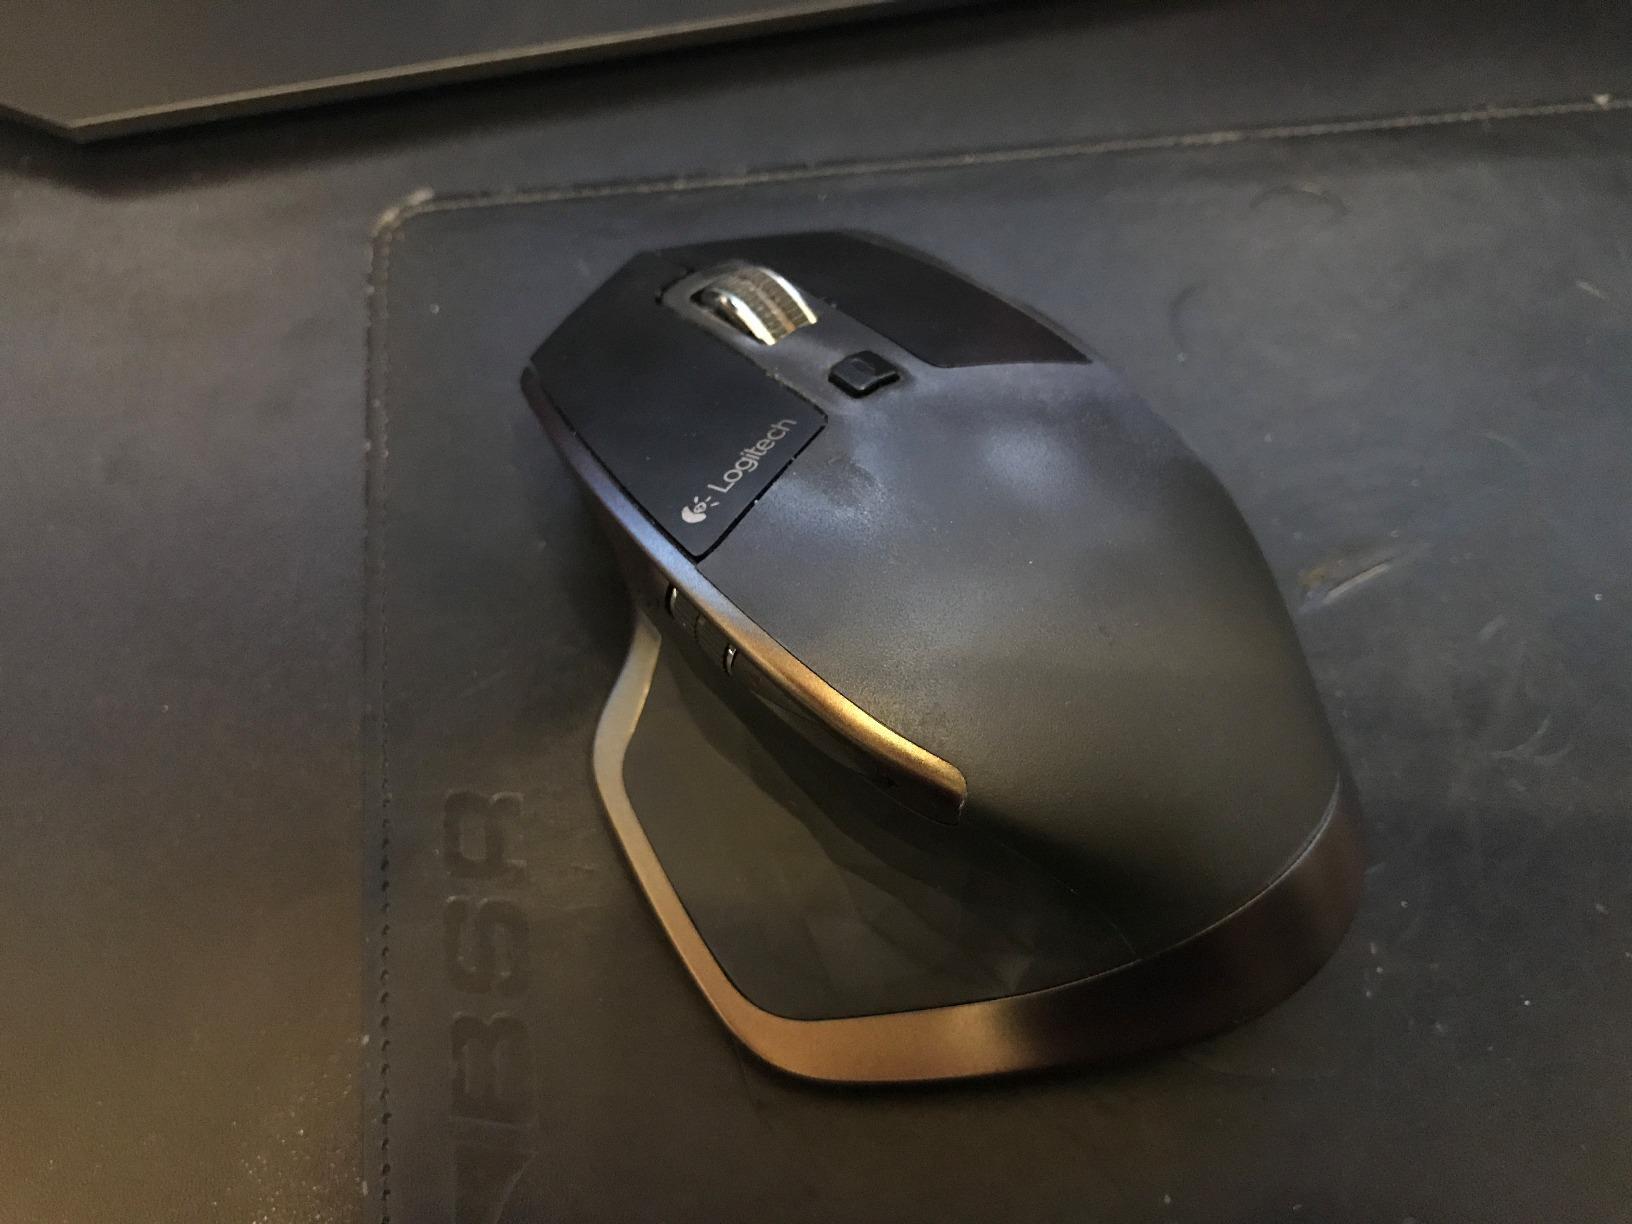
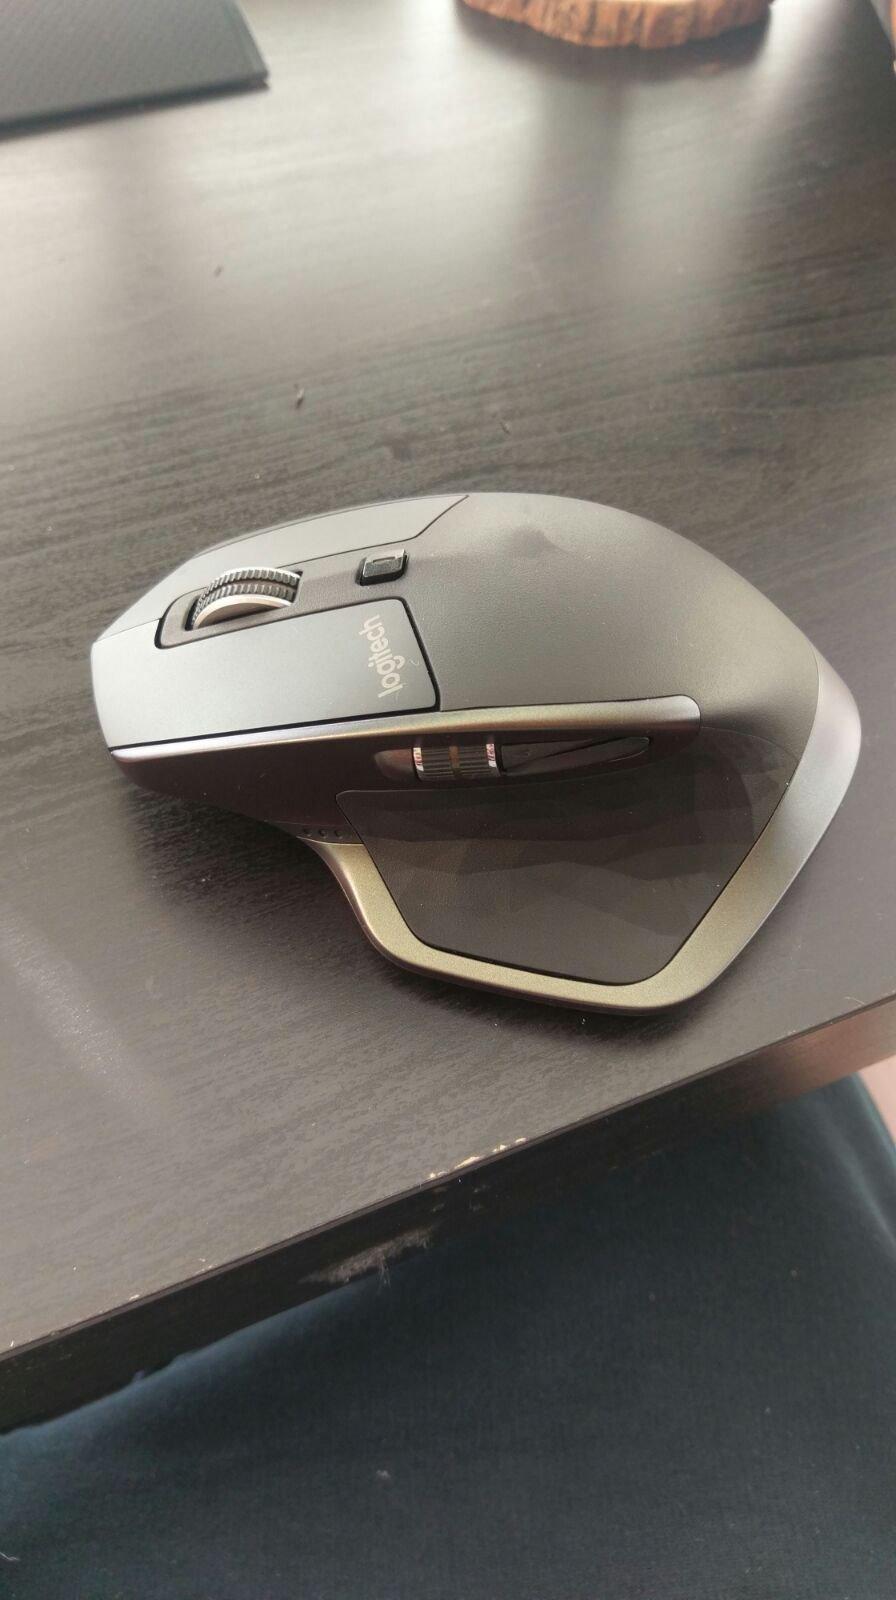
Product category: mouse
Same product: yes